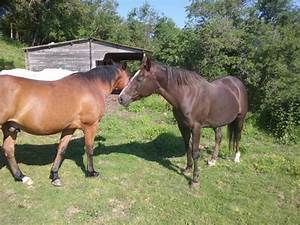
Label: horse